Q fever

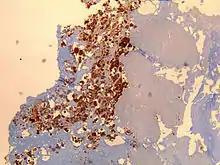
Immunohistochemical detection of "C. burnetii" in resected cardiac valve of a 60-year-old man with Q fever endocarditis, Cayenne, French Guiana: Monoclonal antibodies against "C. burnetii" and hematoxylin were used for staining; original magnification is ×50.

Q fever or query fever is a disease caused by infection with "Coxiella burnetii", a bacterium that affects humans and other animals. This organism is uncommon, but may be found in cattle, sheep, goats, and other domestic mammals, including cats and dogs. The infection results from inhalation of a spore-like small-cell variant, and from contact with the milk, urine, feces, vaginal mucus, or semen of infected animals. Rarely, the disease is tick-borne. The incubation period can range from . Humans are vulnerable to Q fever, and infection can result from even a few organisms. The bacterium is an obligate intracellular pathogenic parasite.